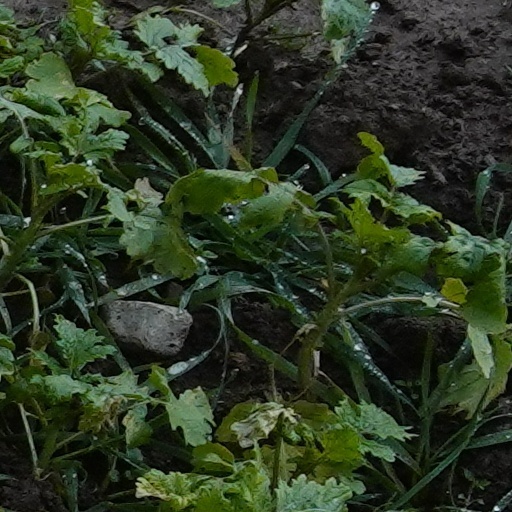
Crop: wheat